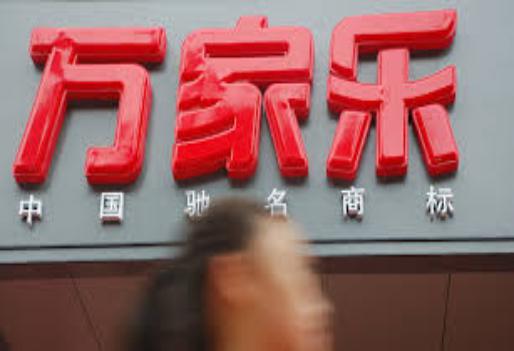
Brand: macro
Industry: Necessities